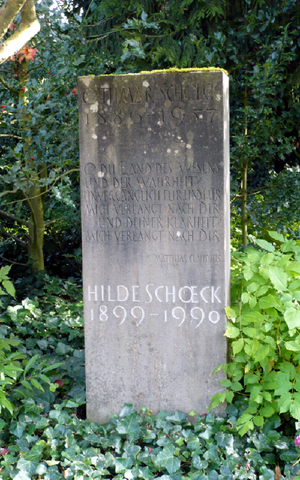
Othmar Schoeck
Othmar Schoecks gravsten
Othmar Schoeck var en schweizisk komponist og dirigent.